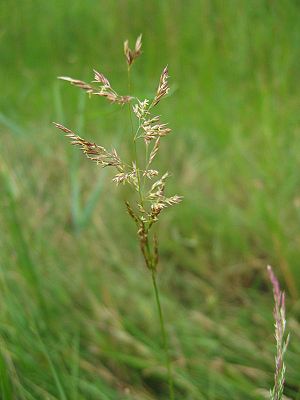
Annelgræs
Puccinellia distans
Puccinellia distans
Annelgræs er en slægt af græsser. Herunder ses dens arter: